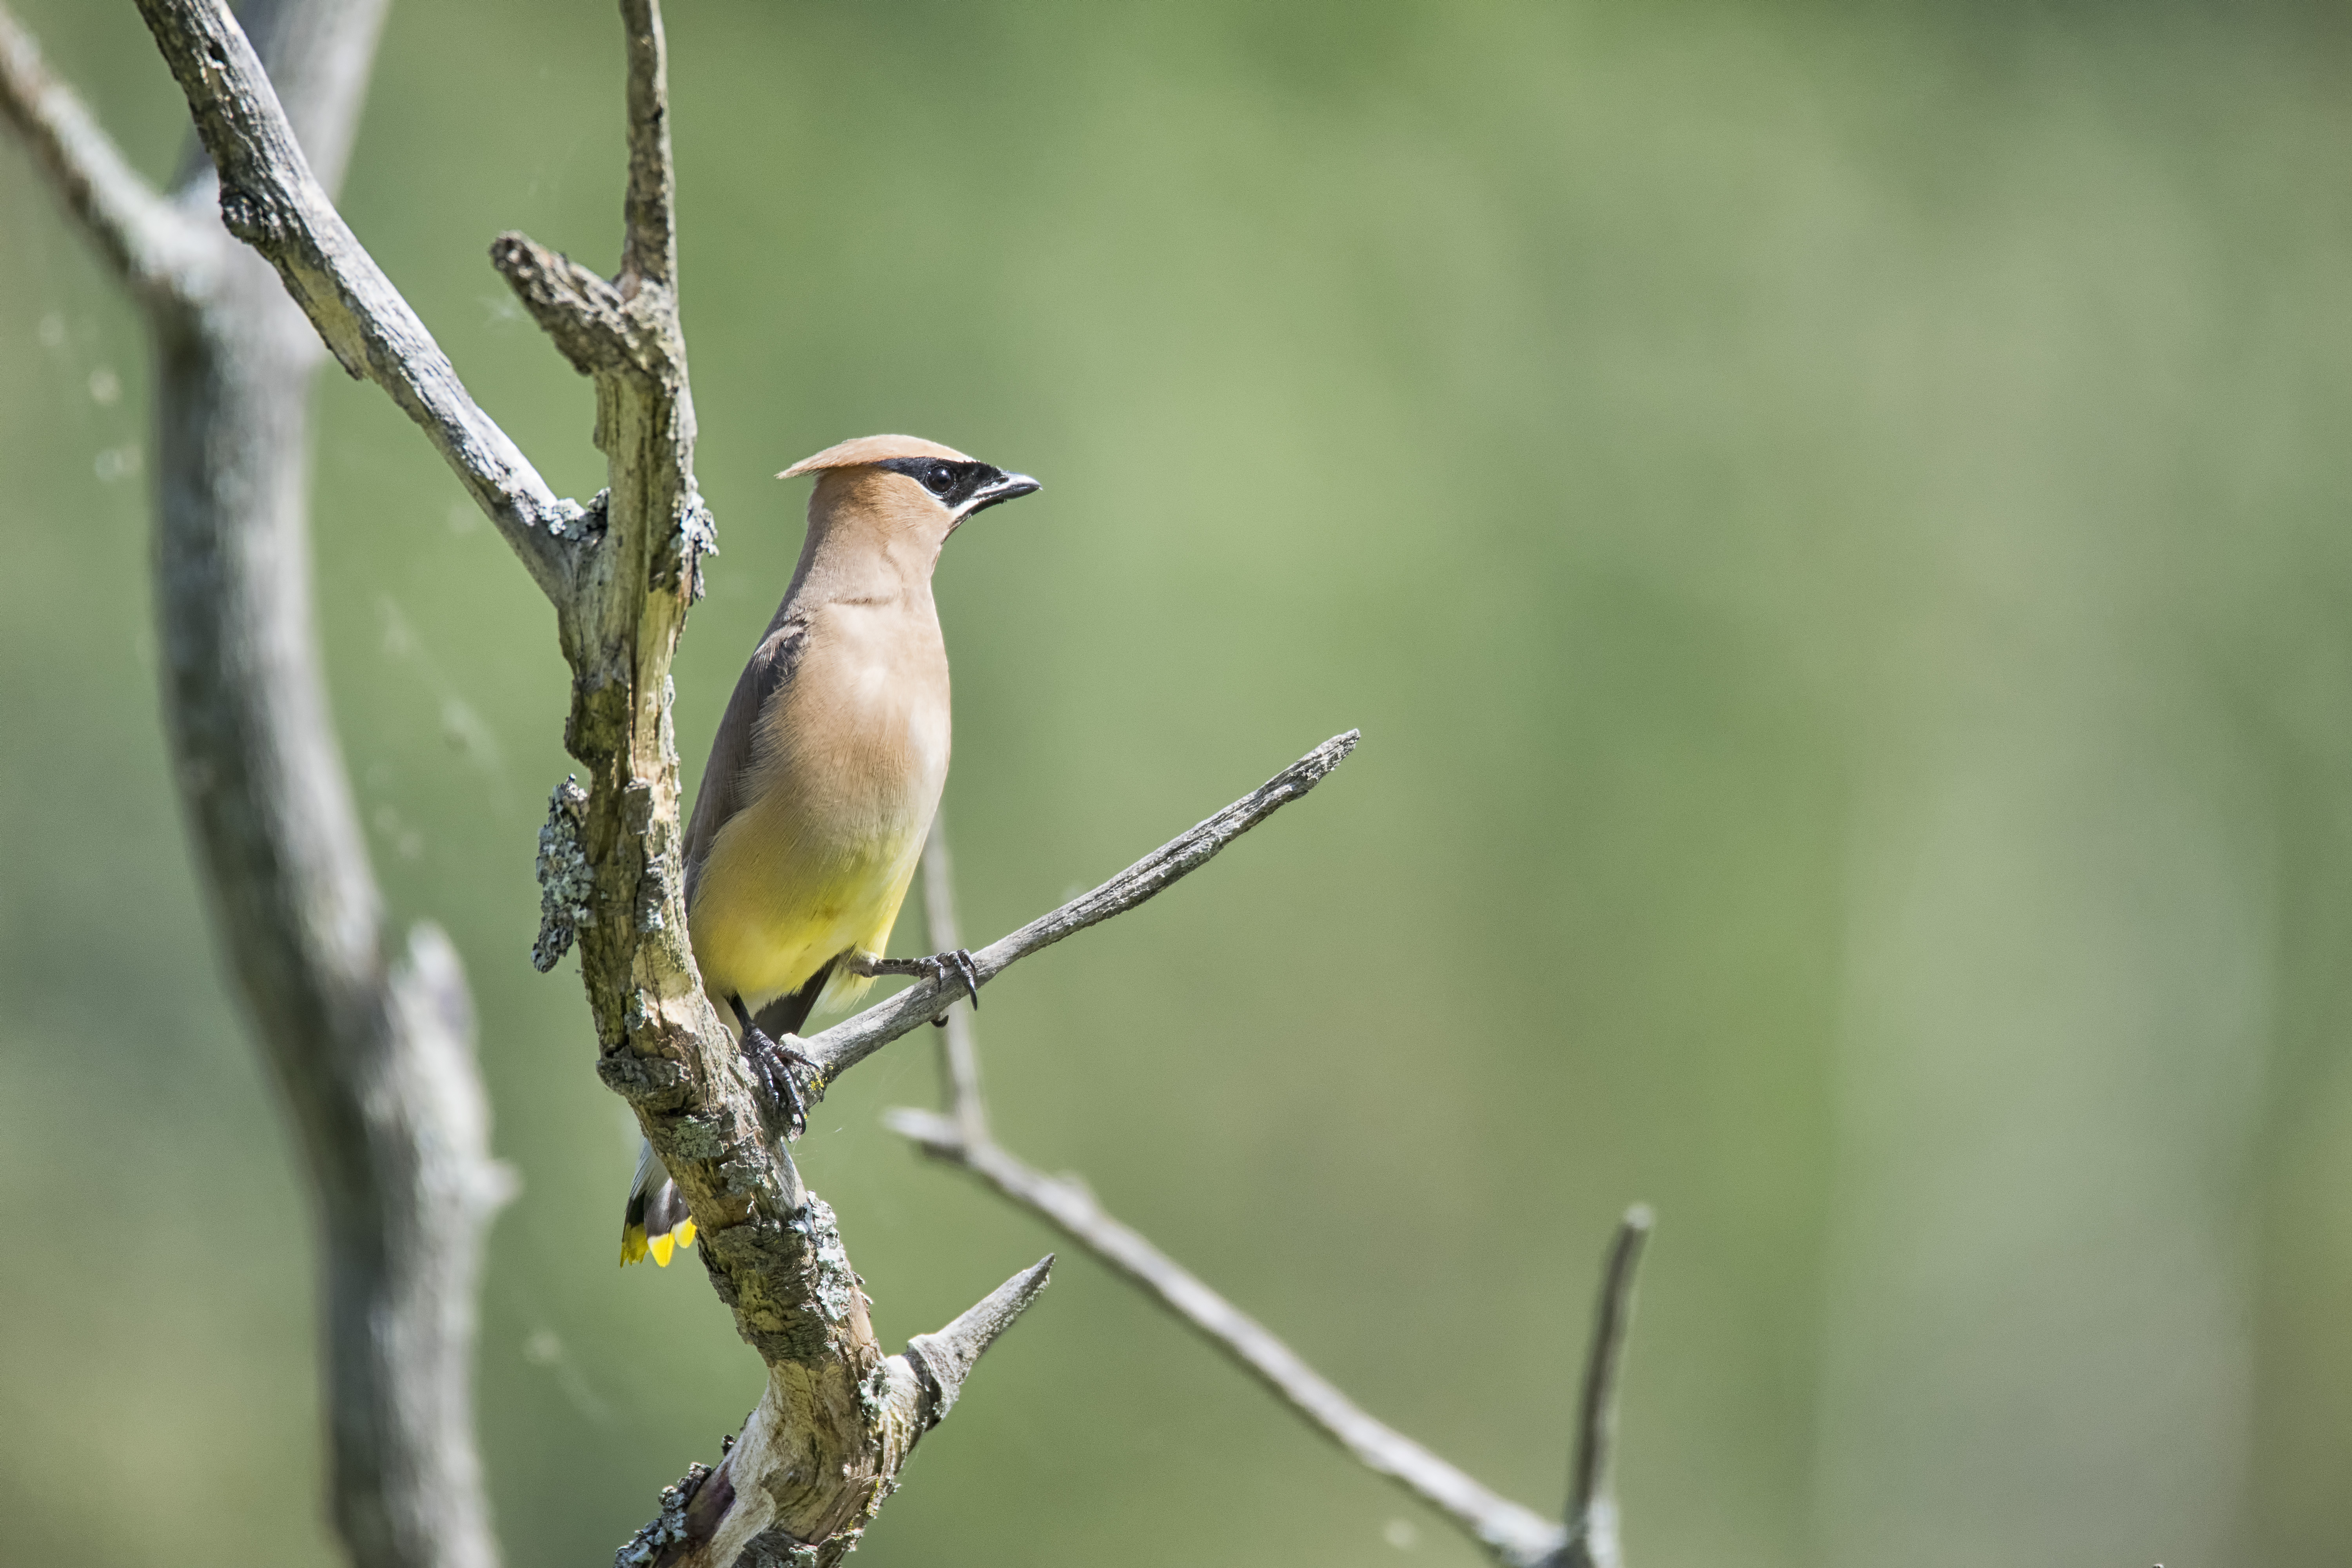
nature, branch, bird, wildlife, beak, fauna, close up, canada, vertebrate, quebec, cedar, sherbrooke, oiseau, jaseur, waxwing, wren, dam rique, perching bird